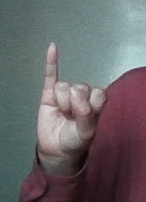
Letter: meem